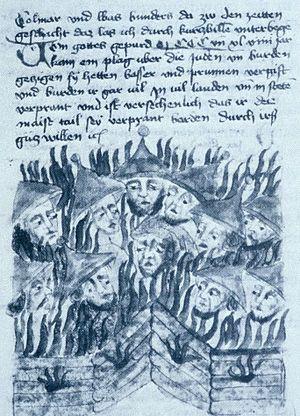
L’appel à la croisade d’Urbain II en 1095 déclenche des persécutions de la part des paysans envers les communautés juives de France et de Rhénanie, malgré les oppositions et interdictions de l’Église. Les participants de la croisade populaire ne sont pas les seuls impliqués, des barons croisés y prennent également part.
Durant l'Antiquité, la région - au moins la Moravie - est traversée par la route de l'ambre, qui relie la Mer Baltique à la Mer Adriatique et l'Italie, par Wrocław, Olomouc, Brno, Bratislava, Sopron, Ljubljana. La présence de marchands romains est attestée. Il est possible que sur certains tronçons et pour certaines périodes, cette grande route commerciale ait été fréquentée par des marchands juifs.